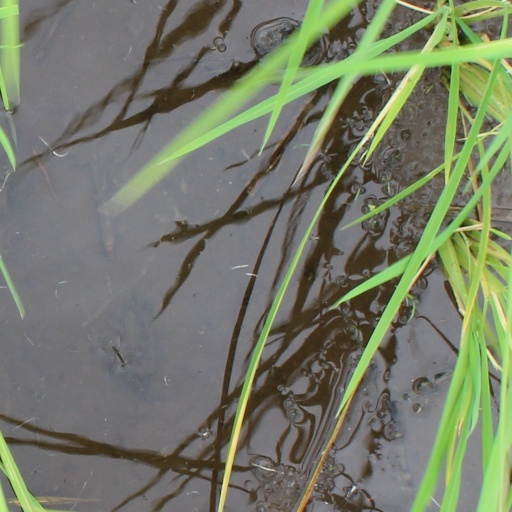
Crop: rice